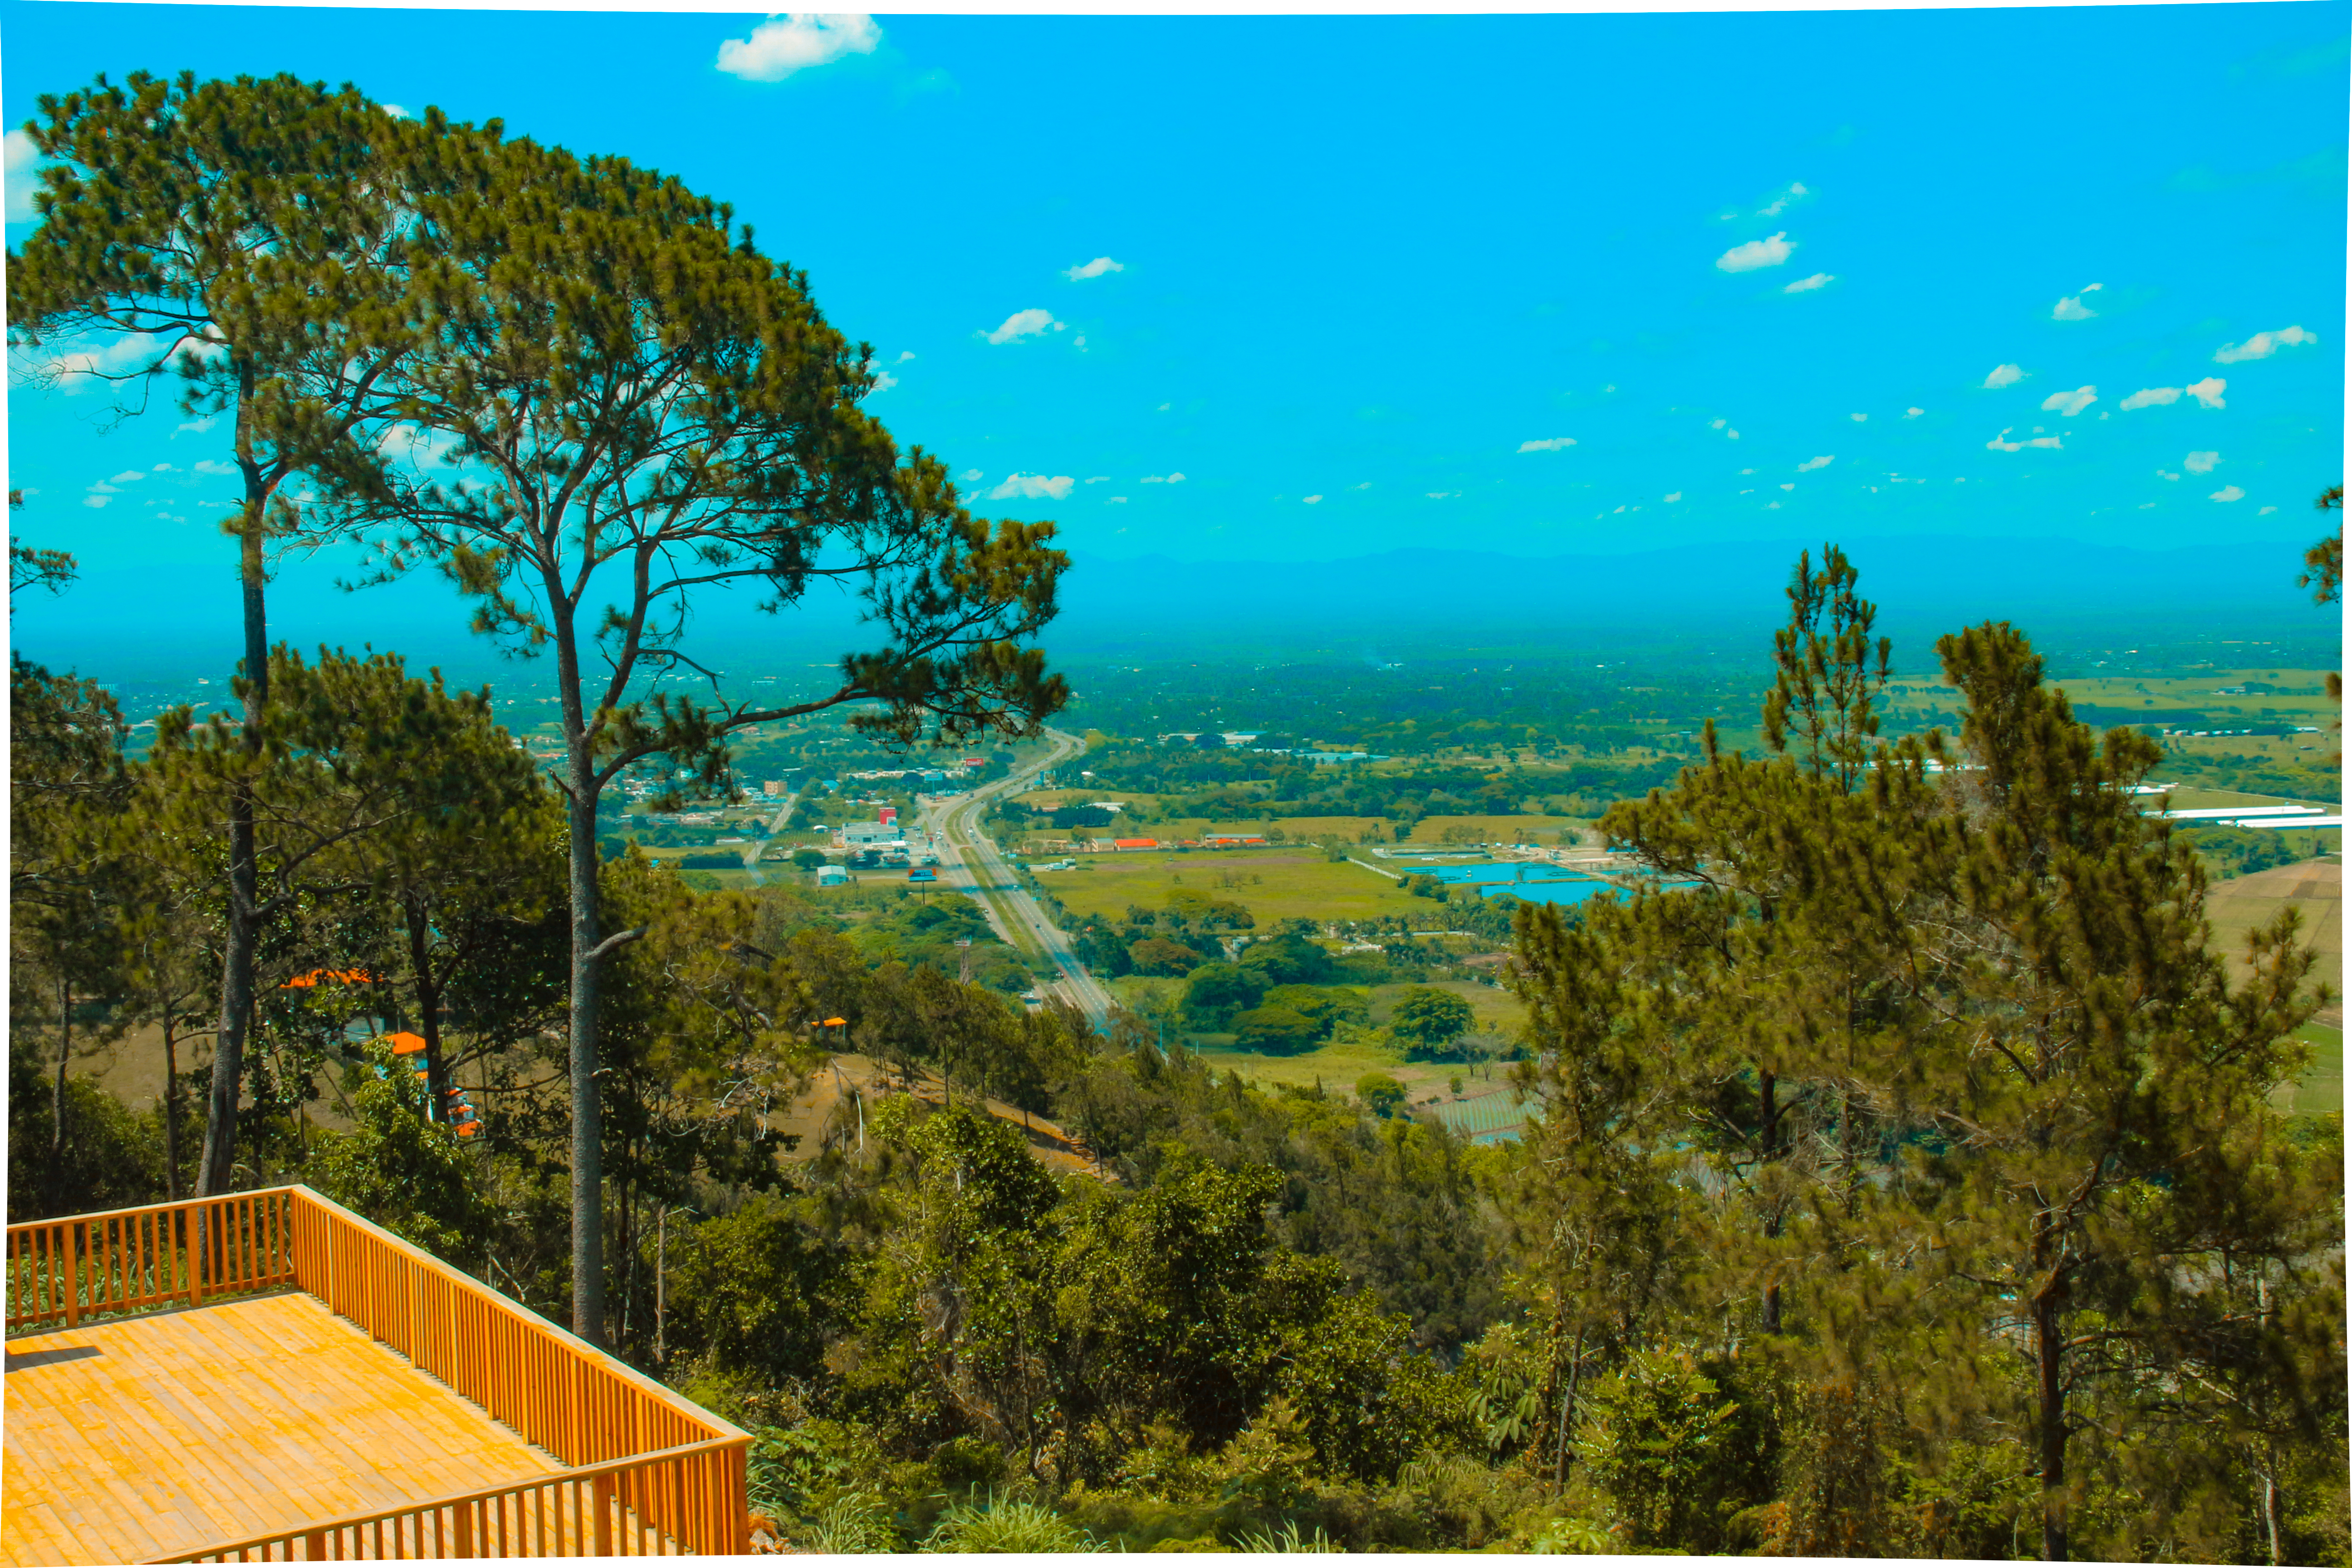
nature, landscape, mountain, sky, ecosystem, tree, biome, tourism, hill station, real estate, mount scenery, land lot, hill